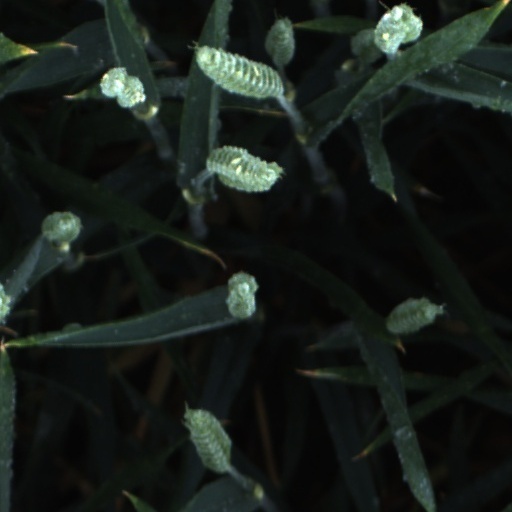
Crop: wheat